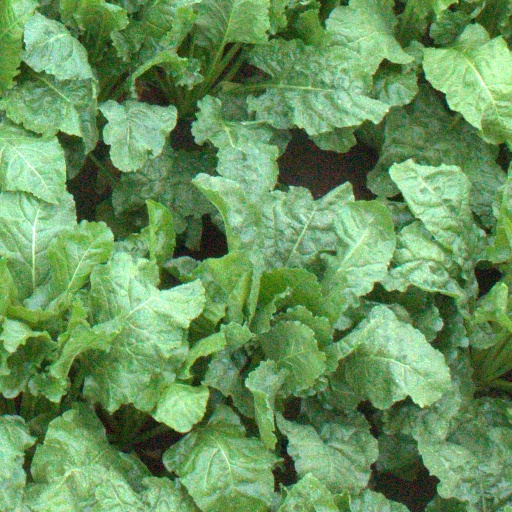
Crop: sugar beet